Syston and Peterborough Railway

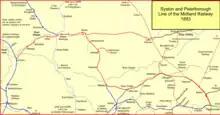
The Syston to Peterborough line in 1893

As traffic grew, congestion on the double track railway became an increasing issue. This was particularly the case after the 1880 transfer of the Nottingham express trains to the line, as the disparity in speed between an express passenger train and a slow mineral train almost always reduced line capacity considerably. The opening of the M&GN Joint Railway added to congestion. Although some widening projects were described as "quadrupling", the Midland actually installed a series on long goods loops (or in some cases passenger loops). The MR always called the end of a four track section a junction whether or not another route was joining the main line there.